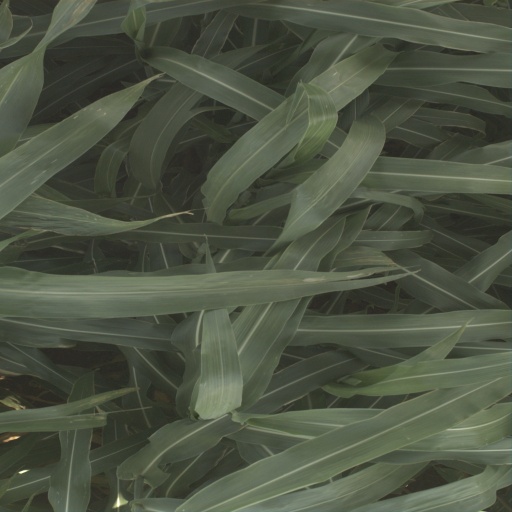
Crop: sorghum